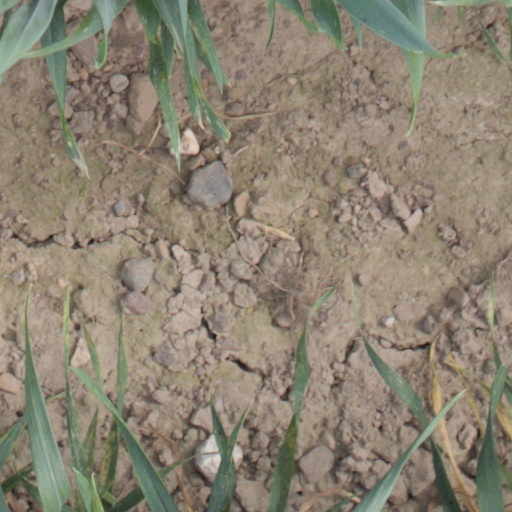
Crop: wheat